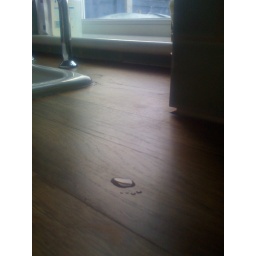
This was a splash of water by our kitchen sink.